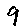
Label: 9